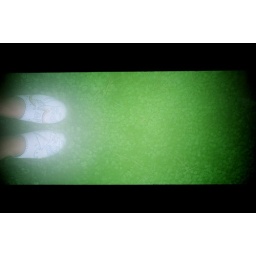
standing in the grass